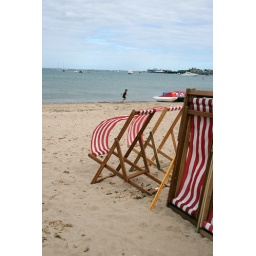
Deck chairs in full sail